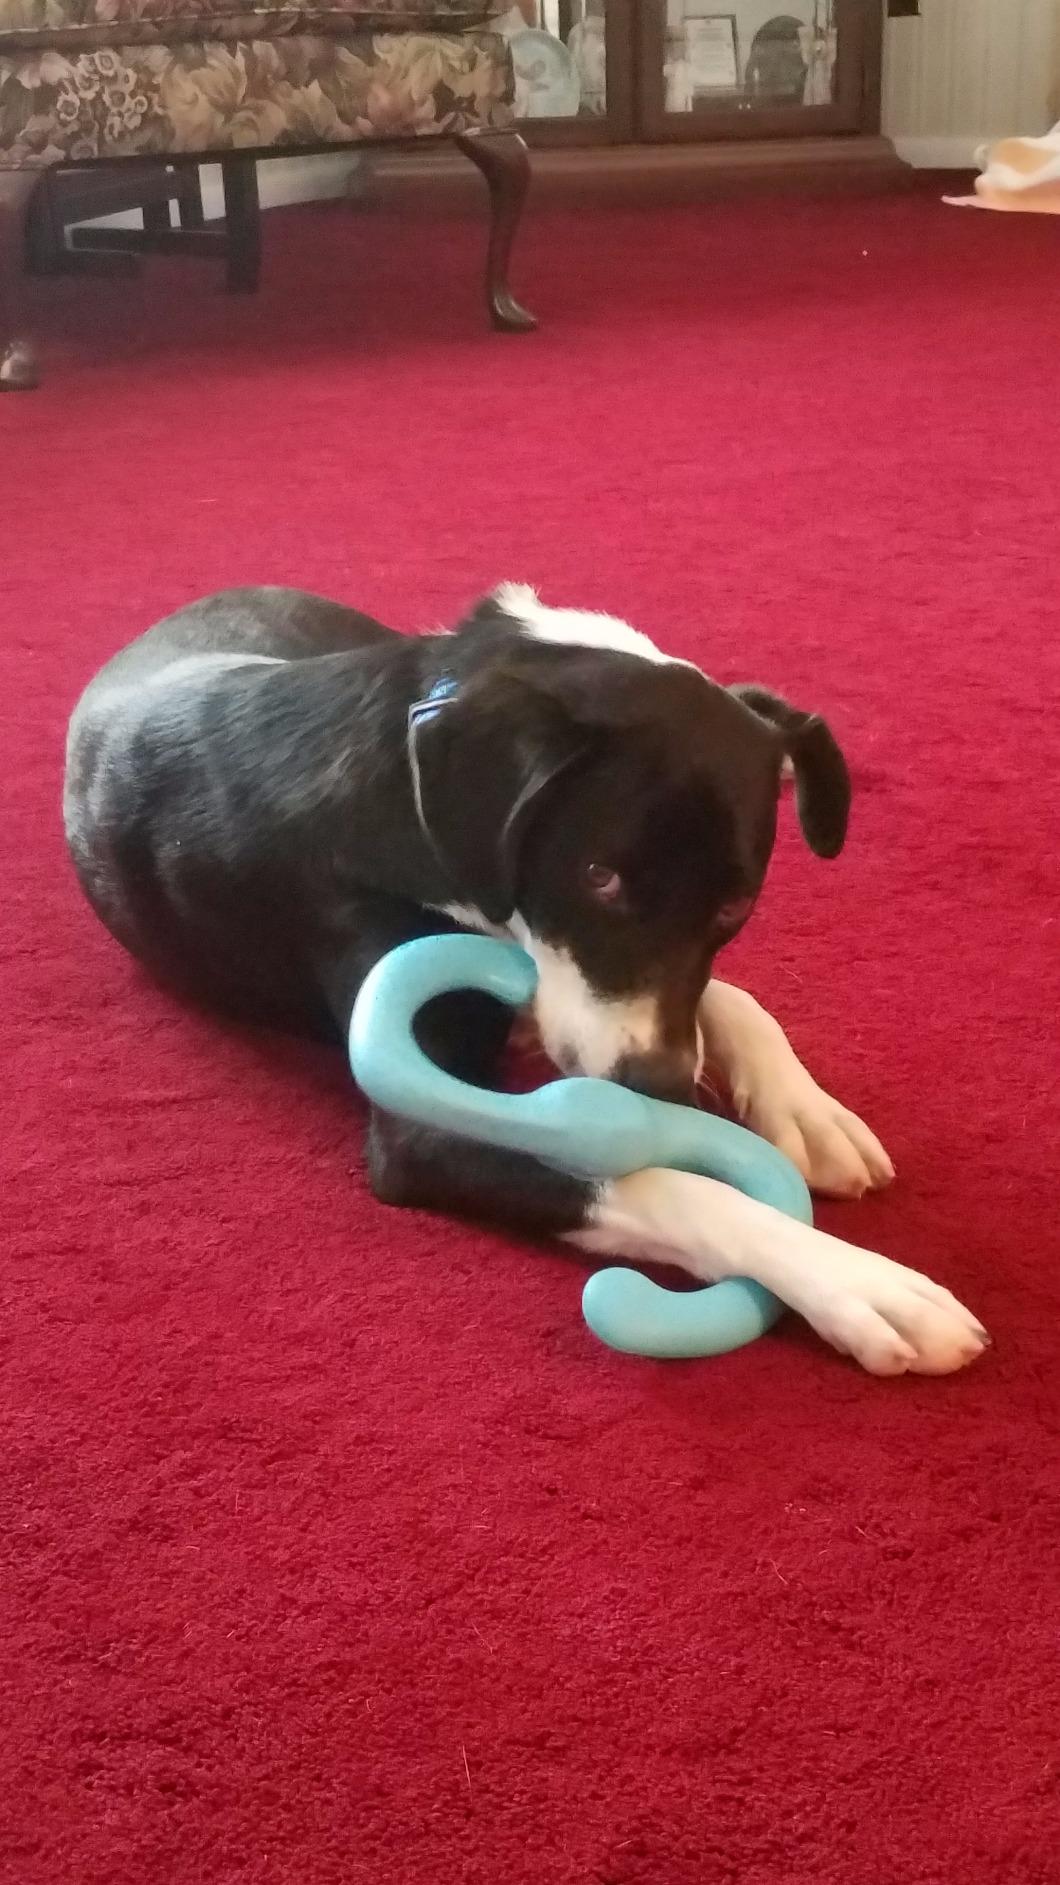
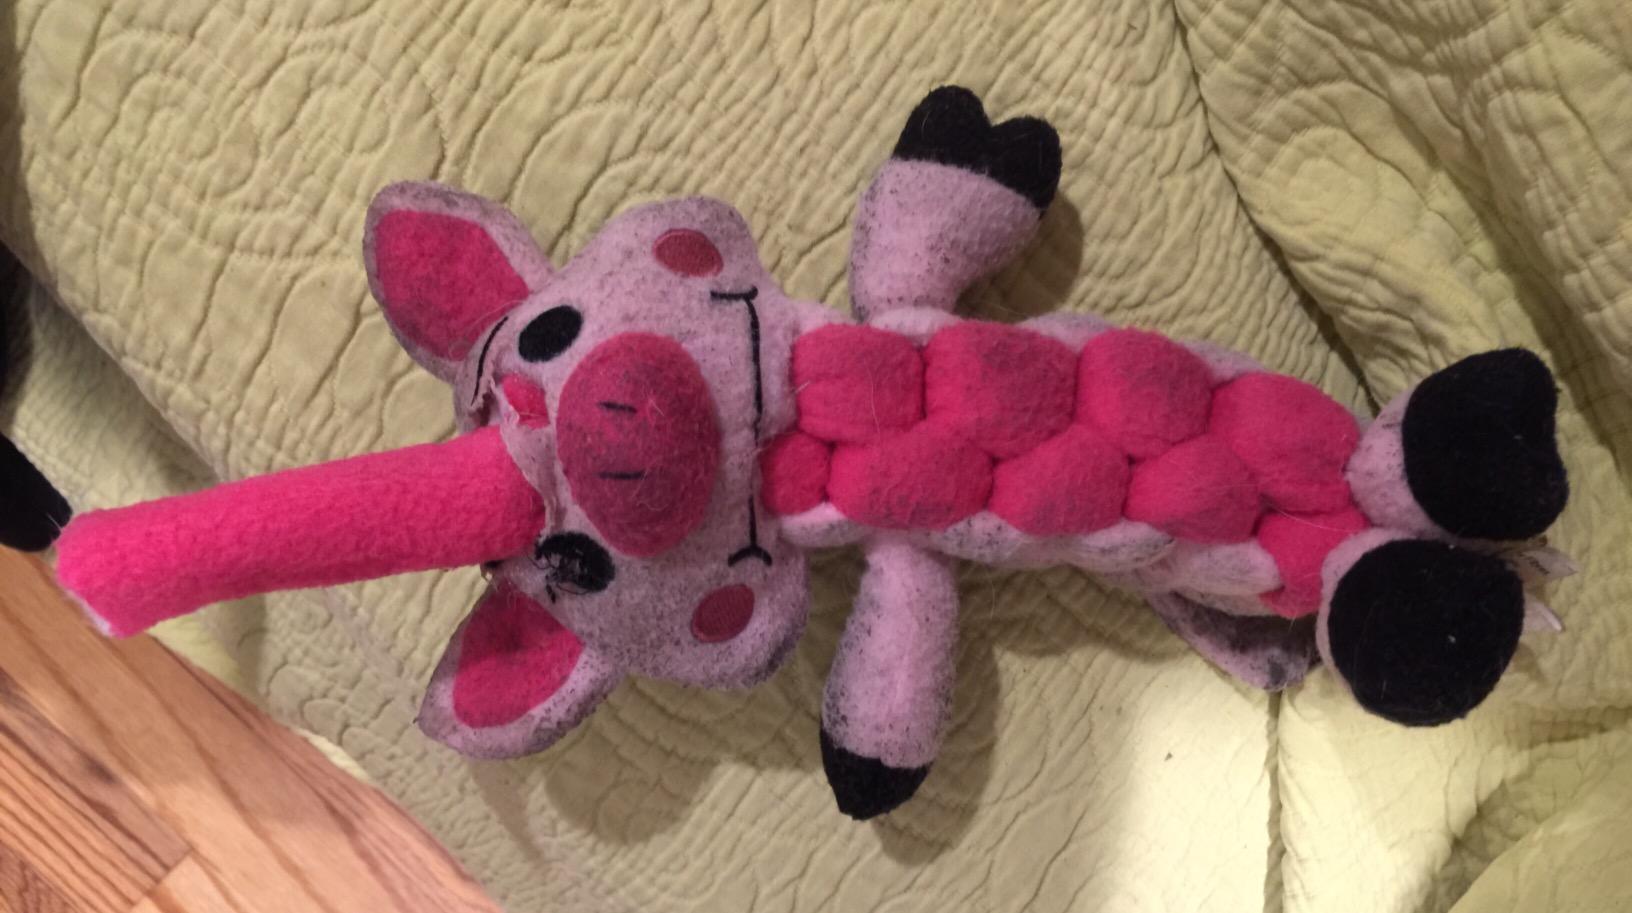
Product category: items_toy
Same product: no